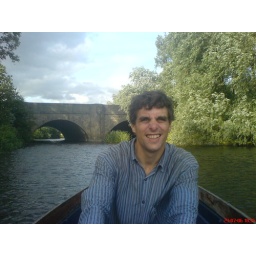
the ring road bridge over the cherwell